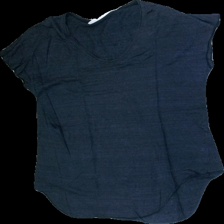
View: front
Type: T-shirt
Category: Ladies
Brand: Not in the list
Brand text on label: CATHRINE HAMMEL
Colors: Blue
Material: 100%cotton
Cut: Regular, C-collar
Size: M
Season: Summer
Stains: Minor
Smell: Major
Damage: 1
Price range: <50
Recommended usage: Export